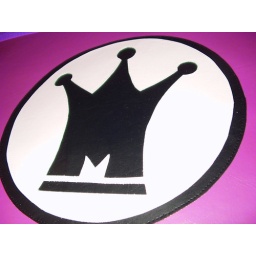
The majesty logo stiched in black and white vinyl onto a hot pink base.